Stockport Corporation Tramways

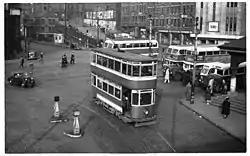
Stockport Corporation 83 leaves Mersey Square

Stockport Corporation Tramways owned a total of four single deck and 16 double deck horse trams, inherited from the Stockport & Hazel Grove Tramway. Although sold off soon after acquisition, at least some of them were bought back after two years to become salt cars. They also owned a total of 87 electric tramcars, all double deck.